Norm Standlee

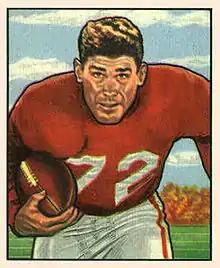
Norm Standlee on a 1950 Bowman football card.

Standlee was also the first fullback for the San Francisco 49ers of the All-America Football Conference, playing with Frankie Albert, Johnny Strzykalski, and Len Eshmont in that first backfield of the 49ers.